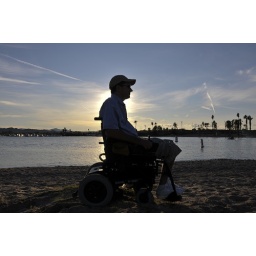
Putzing around the beach at Lake Havasu. The sand is pretty compact, so I didnt get stuck too often.